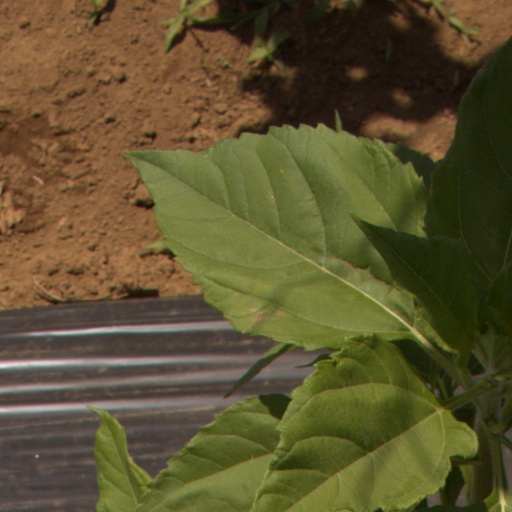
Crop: Jerusalem artichoke